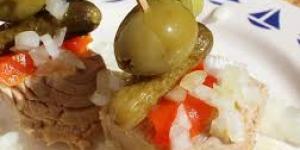
pincho de bacalao ahumado